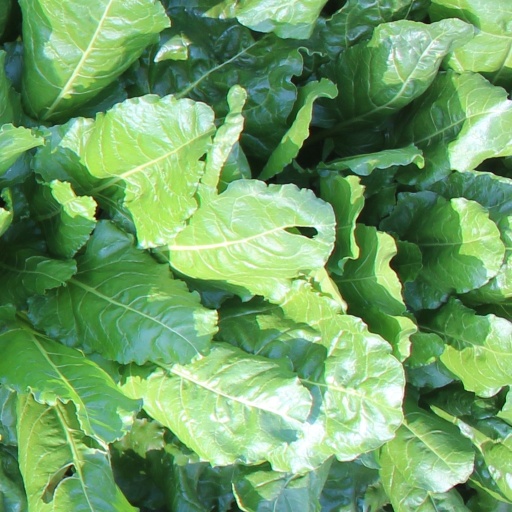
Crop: sugar beet